Israel at the 2020 Summer Olympics

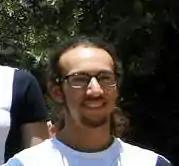
Itay Shanny

This was Alexander Shatilov's fourth appearance at the Olympics, and Sergey Richter's, Yakov Toumarkin's, and Misha Zilberman's third appearance. Nine members of the delegation participated in the games for the second time: Lonah Chemtai Salpeter, Gili Cohen, Shlomi Haimy, Sagi Muki, Andrea Murez, Shira Rishony, Or Sasson, Marhu Teferi, and Maor Tiyouri.